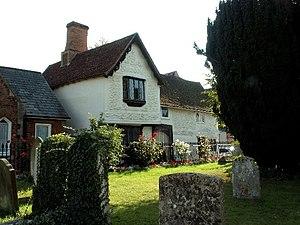
Cette liste des musées du Suffolk, Angleterre contient des musées qui sont définis dans ce contexte comme des institutions qui recueillent et soignent des objets d'intérêt culturel, artistique, scientifique ou historique. Leurs collections ou expositions connexes disponibles pour la consultation publique. Sont également inclus les galeries d'art à but non lucratif et les galeries d'art universitaires. Les musées virtuels ne sont pas inclus.
Clare est une ville dans le Suffolk en Angleterre, il est situé dans le district d'West Suffolk, situé à 11 kilomètres de Sudbury. Sa population est de 2028 habitants. Dans le Domesday Book de 1086, il est cité sous le nom de Clara.